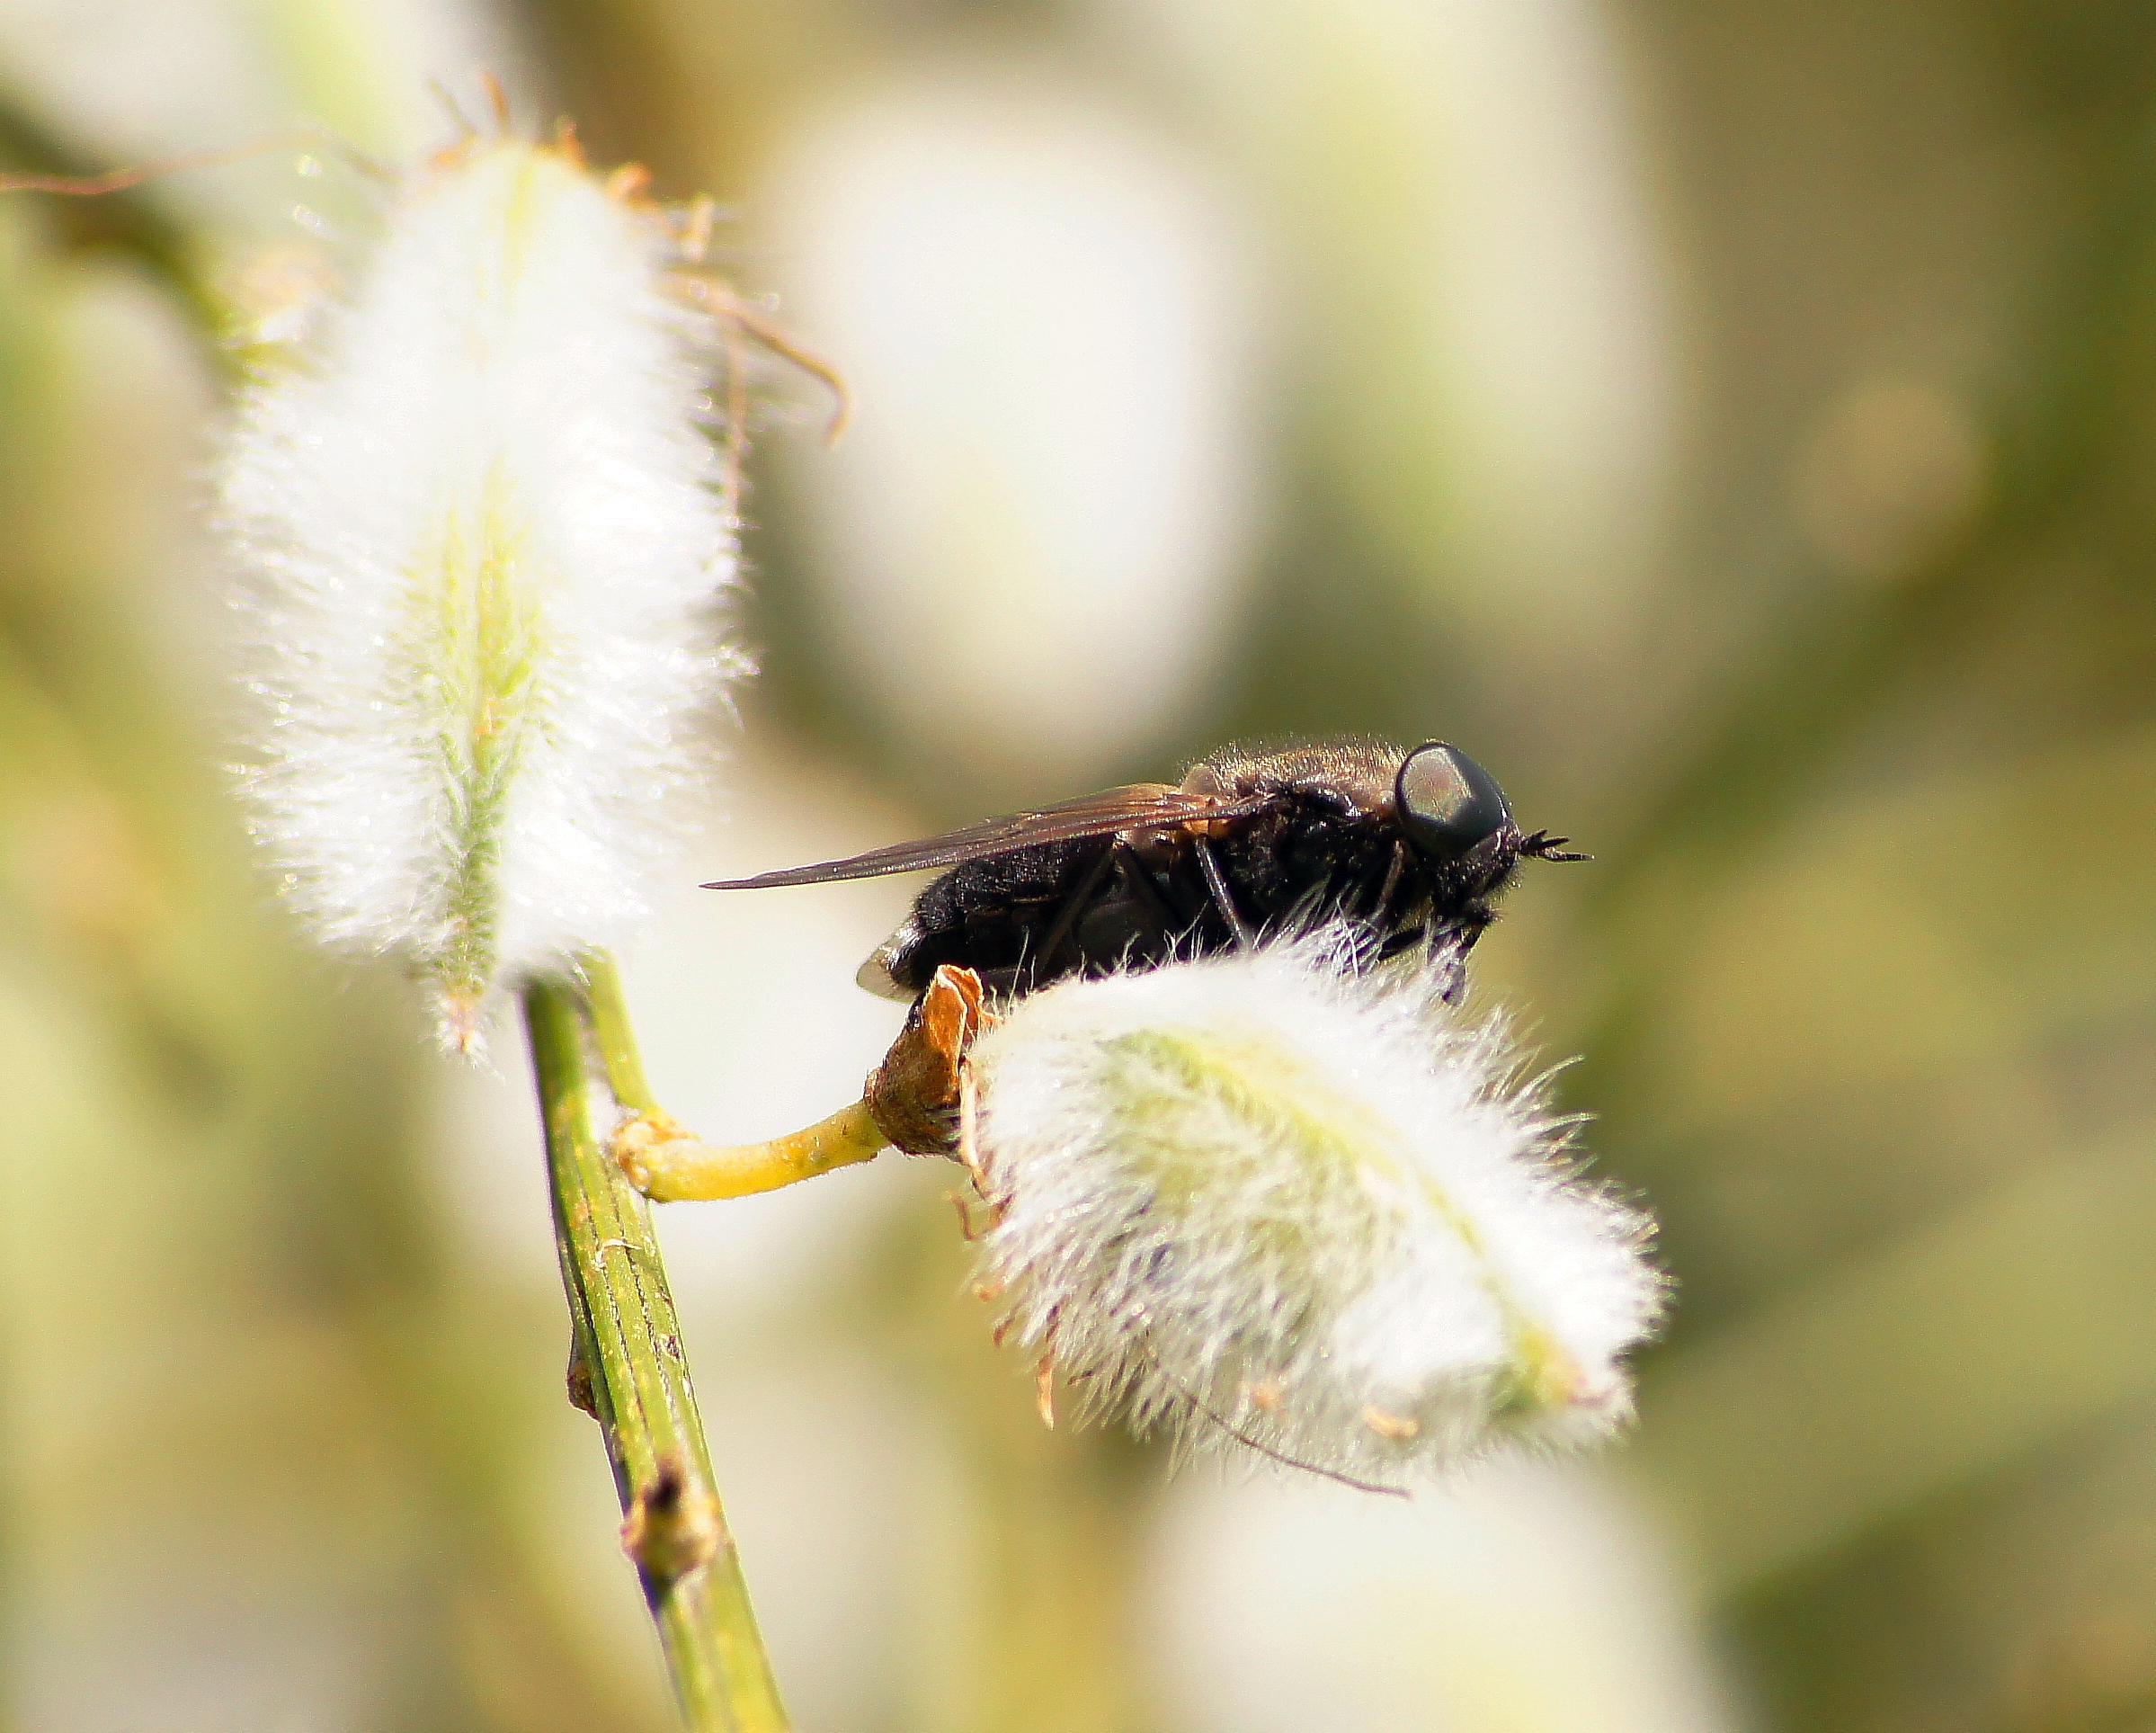
nature, branch, photography, flower, fly, wildlife, pollen, insect, macro, flora, fauna, invertebrate, close up, animals, bee, naturaleza, bumblebee, nectar, ggl1, animales, sonya55, macro photography, honey bee, plant stem, membrane winged insect